Javier Ramírez (entertainer)

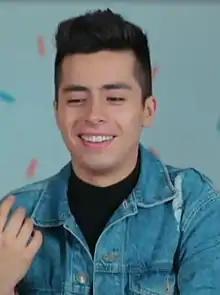
Ramírez in February 2018

Javier Andrés Ramírez Espinosa (born 19 September 1993), commonly known as Javier Ramírez, is a Colombian internet personality, vlogger, actor, presenter and singer. Born in Girardot, Cundinamarca. He has been recognized in Colombia for his commercials on TV, as a presenter, participating in several telenovelas and series, as well as in Colombian films. His most outstanding performance was in the telenovela "Mentiras perfectas" as Matías Ucross.